Wirephoto

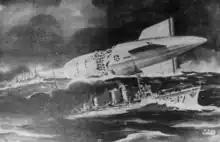
The first illustration transmitted via AP Wirephoto was Noel Sickles's conceptual drawing of the crash of the USS "Macon".

The first wirephoto systems were slow and did not reproduce well. In 1929, Vladimir Zworykin, an electronics engineer working for Western Electric, came up with a system that produced a better reproduction and could transmit a full page in approximately one minute.